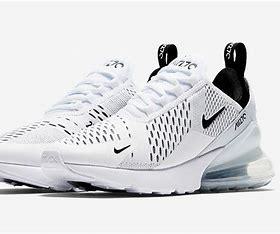
Brand: Nike
Model: Air Max 270